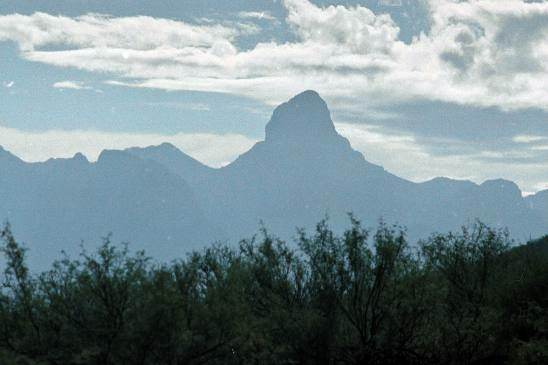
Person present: No